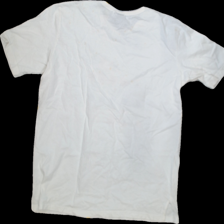
View: back
Type: T-shirt
Category: Ladies
Brand: Not Applicable
Colors: White
Material: 100%cotton
Pattern: Floral print
Size: L
Trend: No trend
Stains: Yes
Price range: <50
Recommended usage: Export